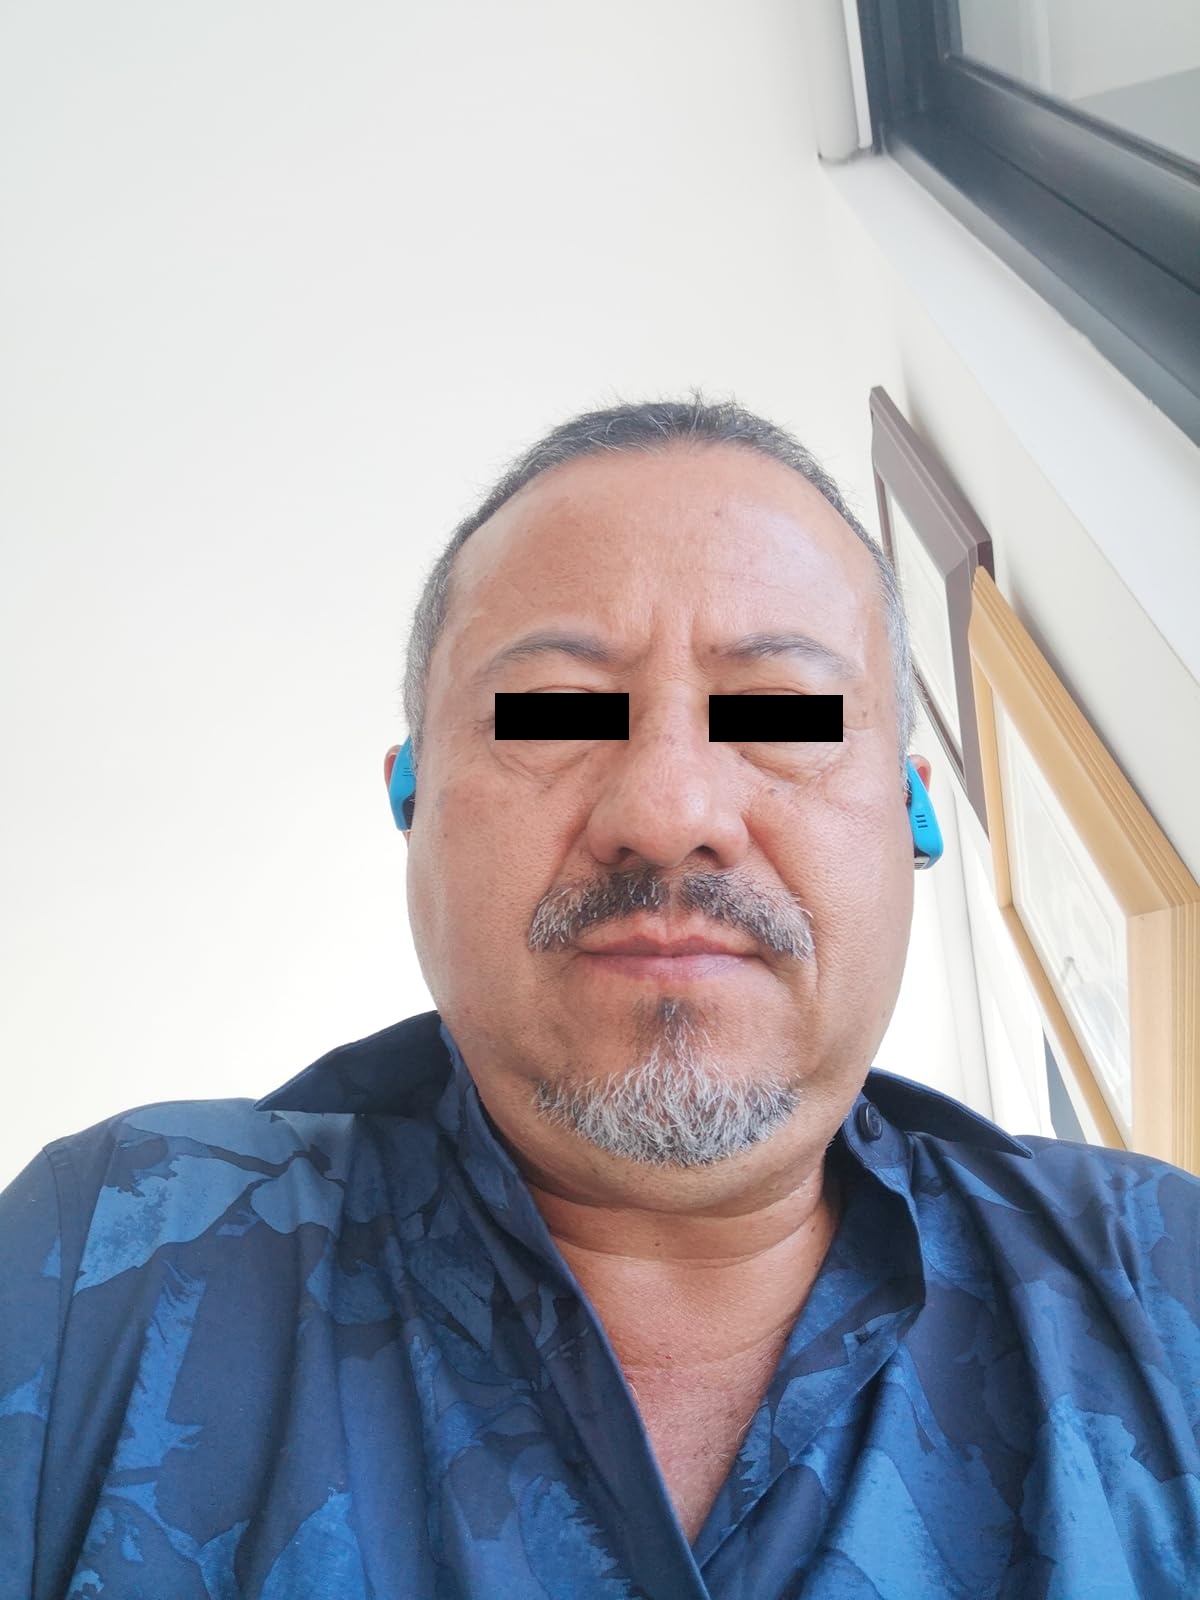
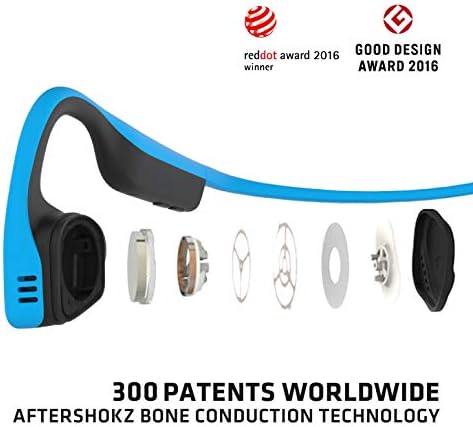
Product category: headphones
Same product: yes